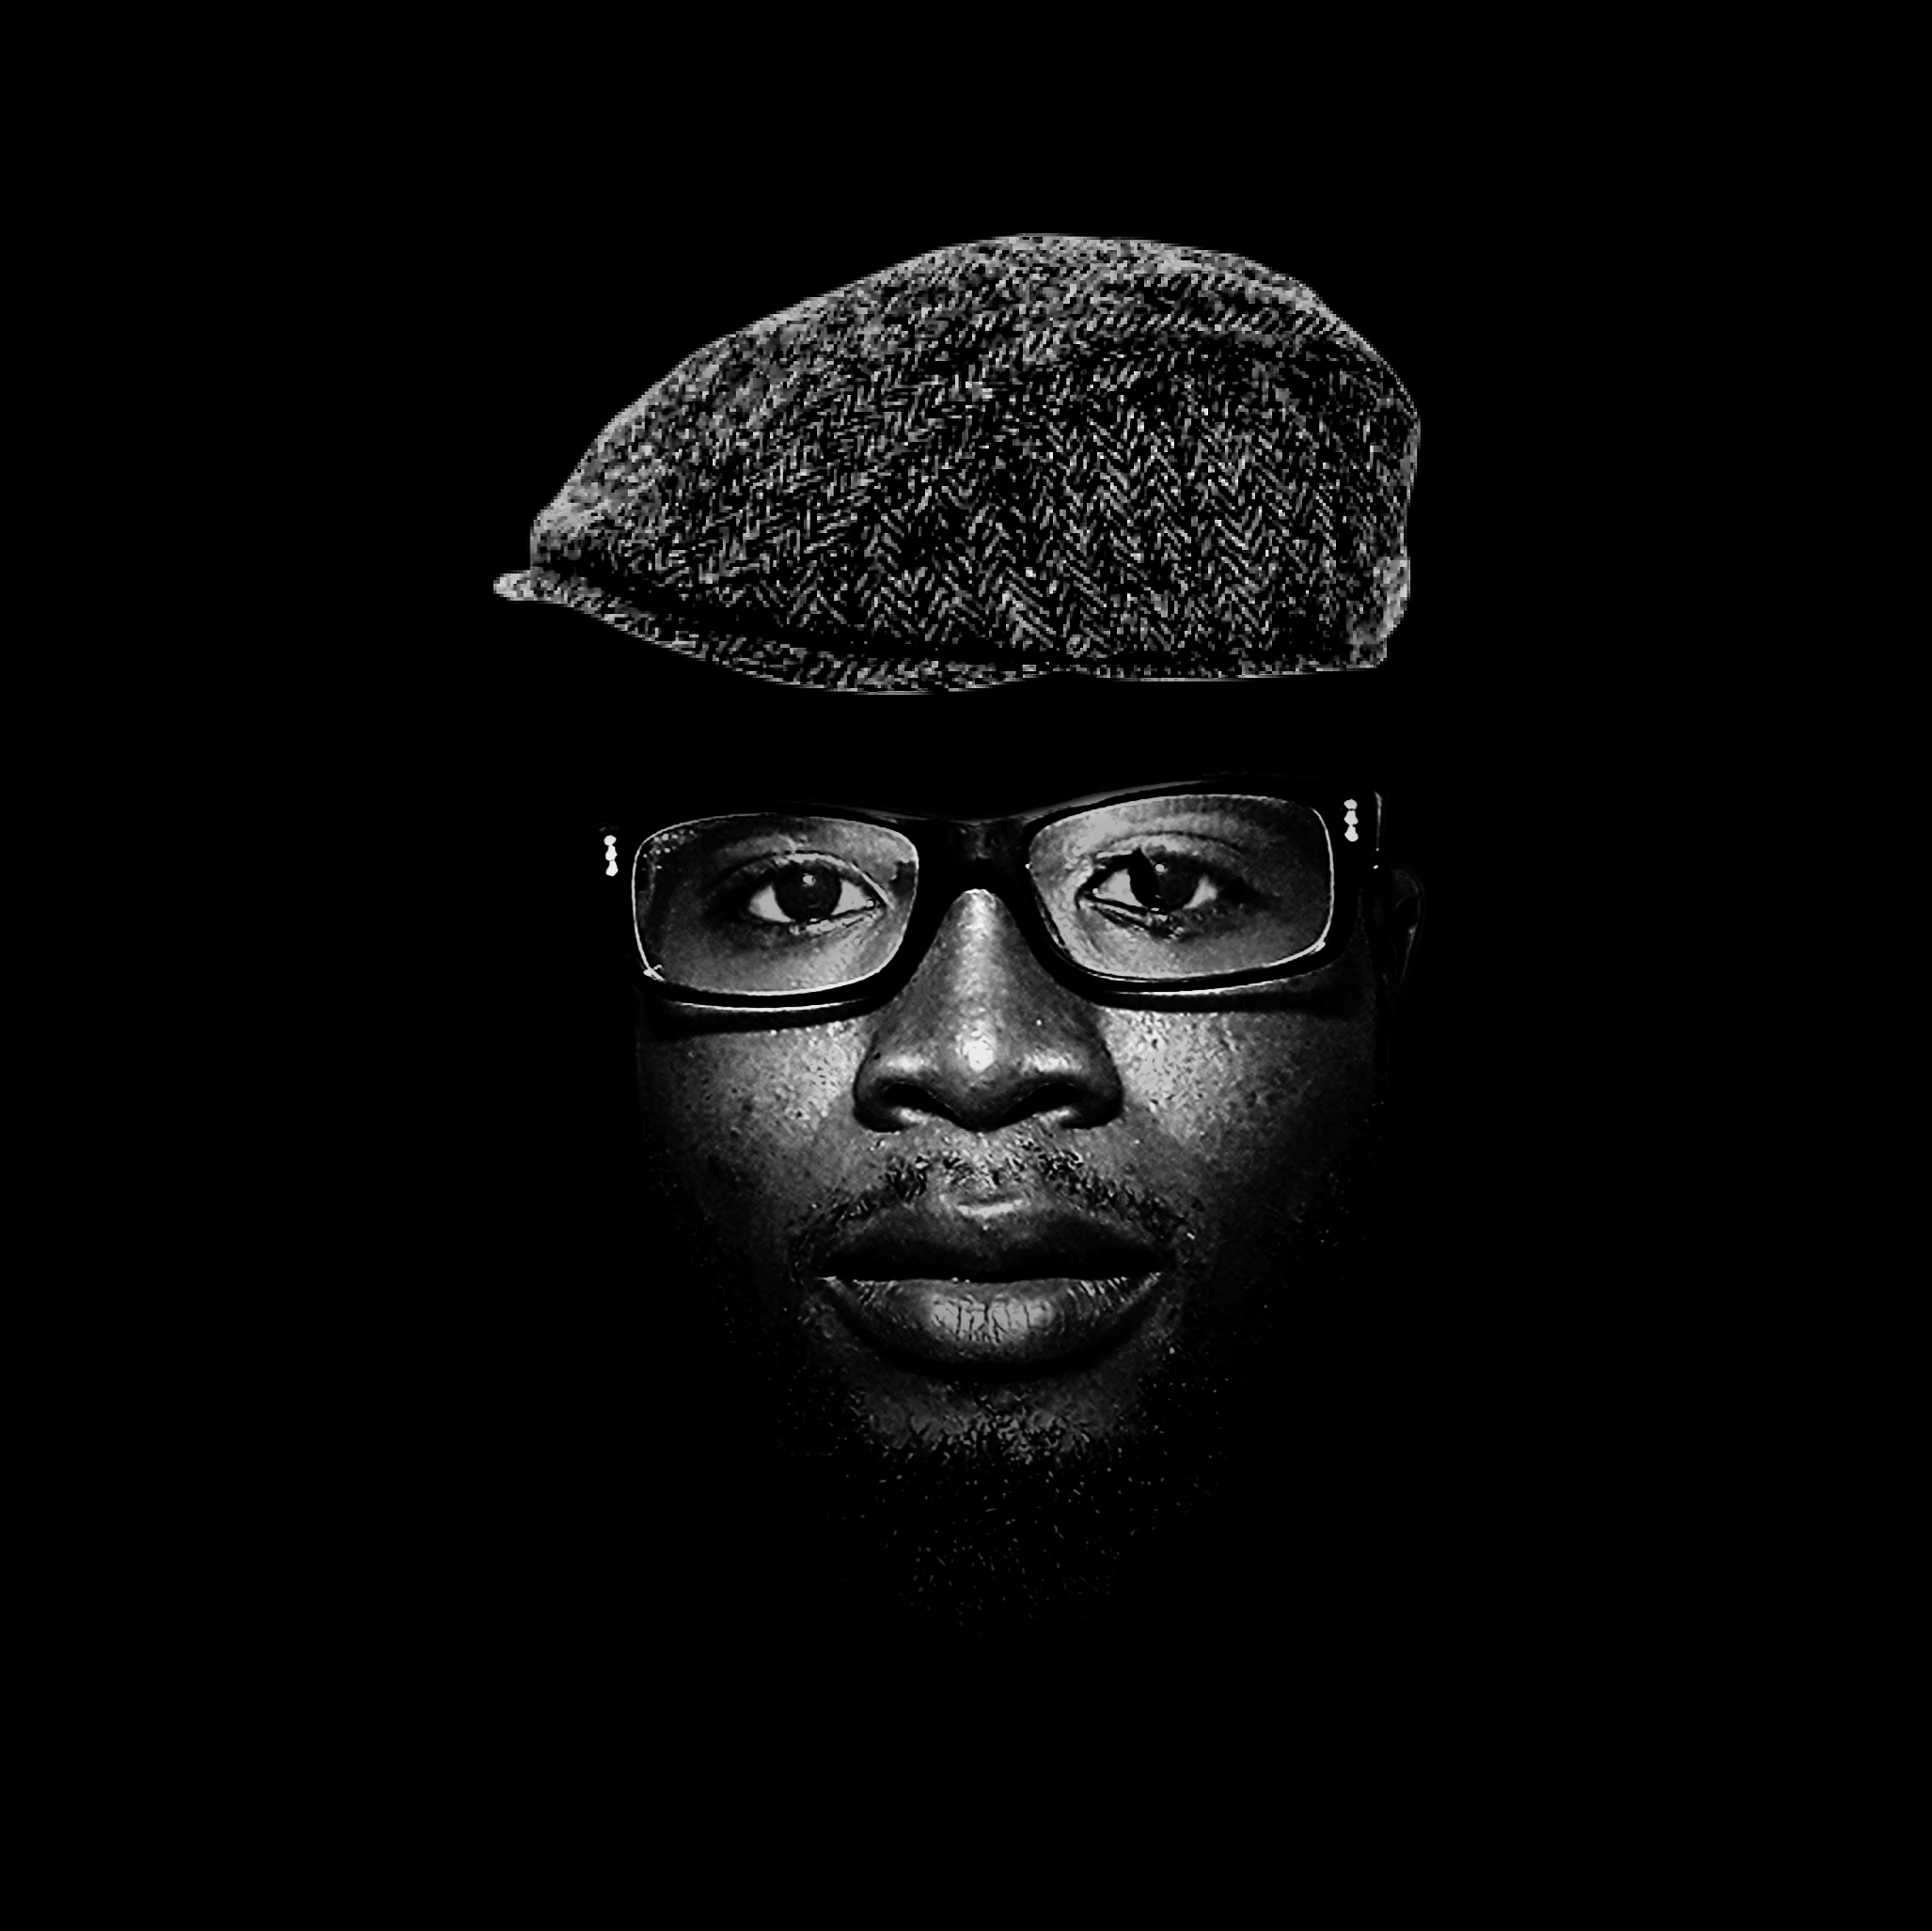
black, eyewear, head, glasses, illustration, portrait, art, photography, darkness, black and white, portrait photography